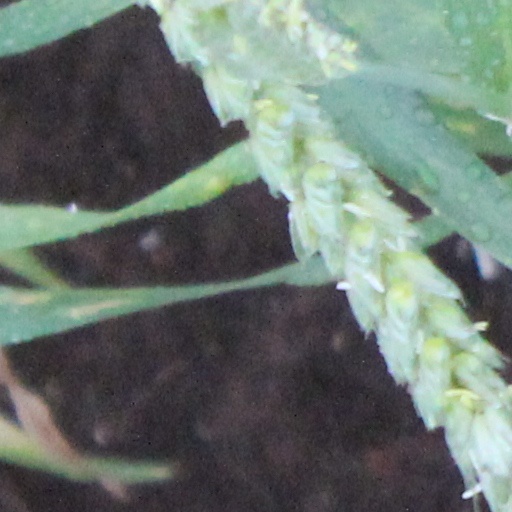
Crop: wheat